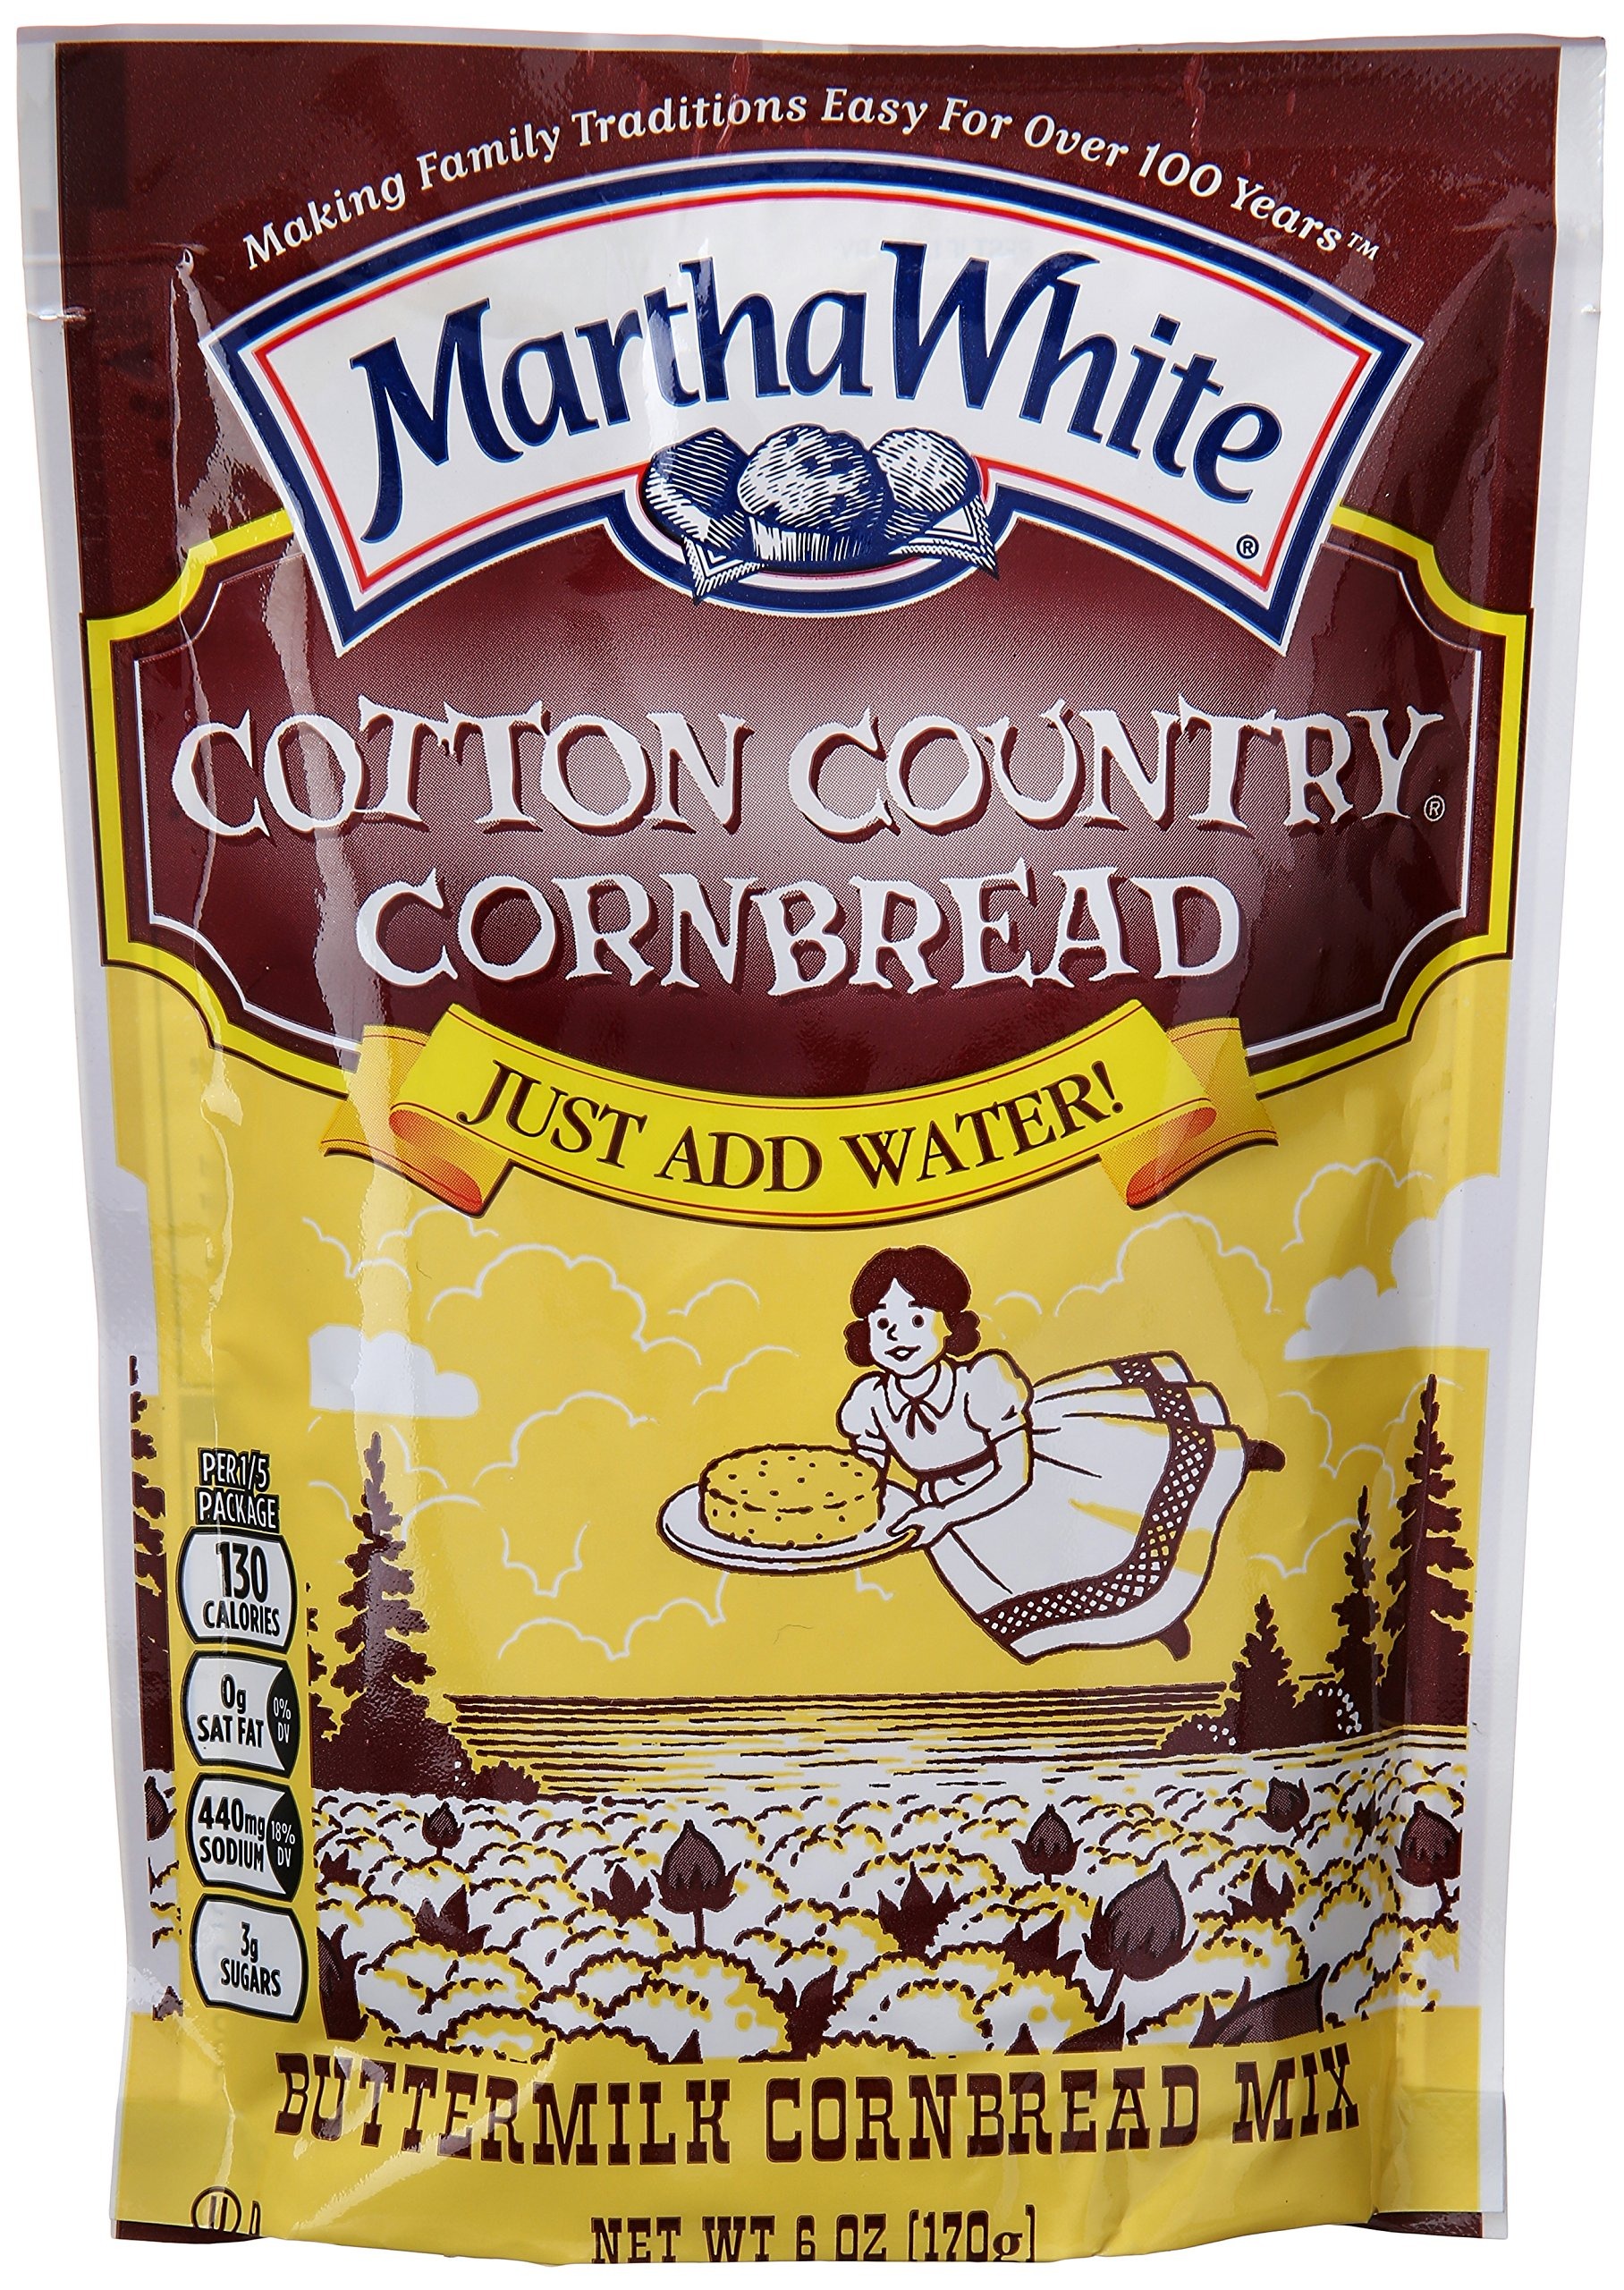
Item Name: Martha White Cotton Country Buttermilk Cornbread Mix, 6 oz
Bullet Point: Making family traditions easy for over 100 years
Value: 6.0
Unit: oz

Price: 1.18